Don Valley Parkway

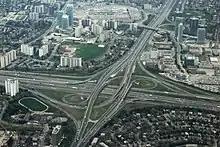
Aerial photograph of the Don Valley Parkway / Highway404 / Highway401 interchange

In 1965, Metro Toronto Chief Coroner Morton Shulman released a report criticizing the lack of safety in the design of the parkway.